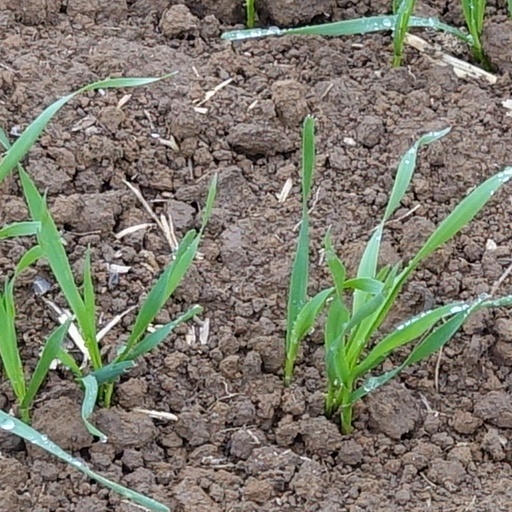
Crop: wheat